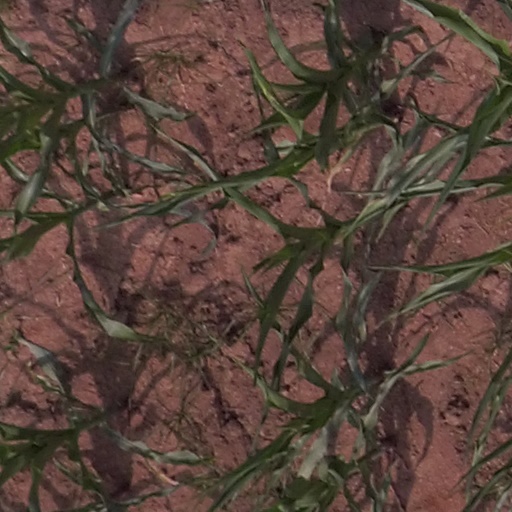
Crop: maize; corn